Colwick

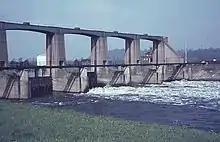
Holme Sluices and lock

Colwick lies between the River Trent and the railway line, with nearby places being Sneinton to the west, Bakersfield (to the north-west), Carlton (to the north), and Netherfield (to the east). Holme Sluices and lock were built in 1950s, as a flood-prevention scheme across the River Trent where the river falls at a weir, allowing for a maximum range. The Environment Agency have plans to build a fish pass to enable salmon and eels to access of the upper reaches of the Trent. Some salmon have been known to swim against the flow through the whitewater course at Holme Pierrepont watersport centre.